Peartree (ward)

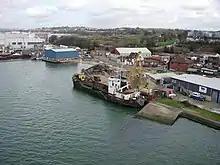
Part of Peartree Ward

Peartree Ward is an Electoral Ward in the Unitary Authority of Southampton, England.